Ted Kluszewski

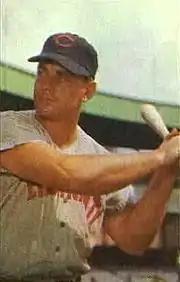
Kluszewski showing his famous short sleeves

It wasn't long before Kluszewski gained the reputation as one of the most unique hitters of his time, one who combined immense power with the ability to make contact on a consistent basis. In 10 of his 15 major league seasons, the first baseman walked (492) more often than he struck out (365). In 1953, Kluszewski hit 40 homers and struck out a mere 34 times. The following season he upped this to 49 homers against just 35 strikeouts. In 1955 he parked 47 home runs and struck out an even 40 times, the last time a major leaguer has hit 40 homers and struck out 40 or fewer times in the same season.